Carolina Hurricanes

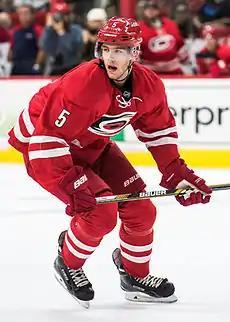
The Hurricanes drafted Noah Hanifin 5th overall in the 2015 NHL entry draft.

"Note: This list does not include selections of the Hartford Whalers."